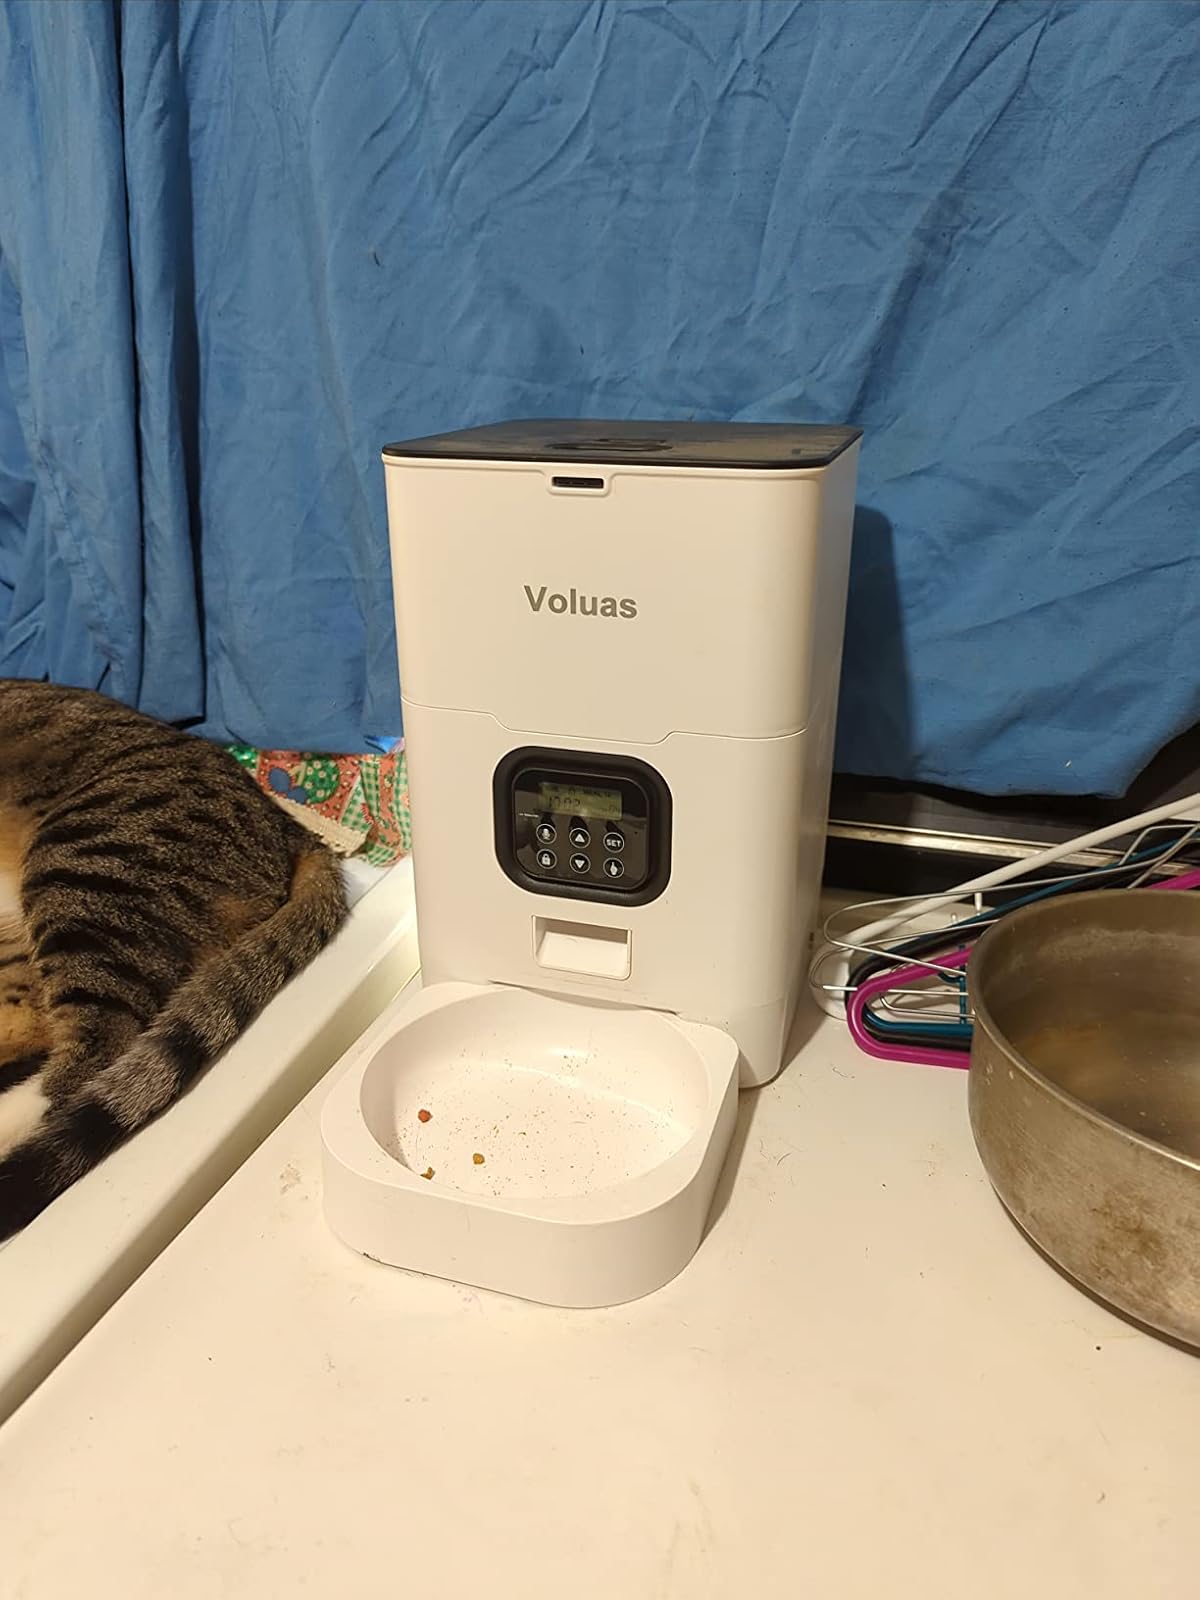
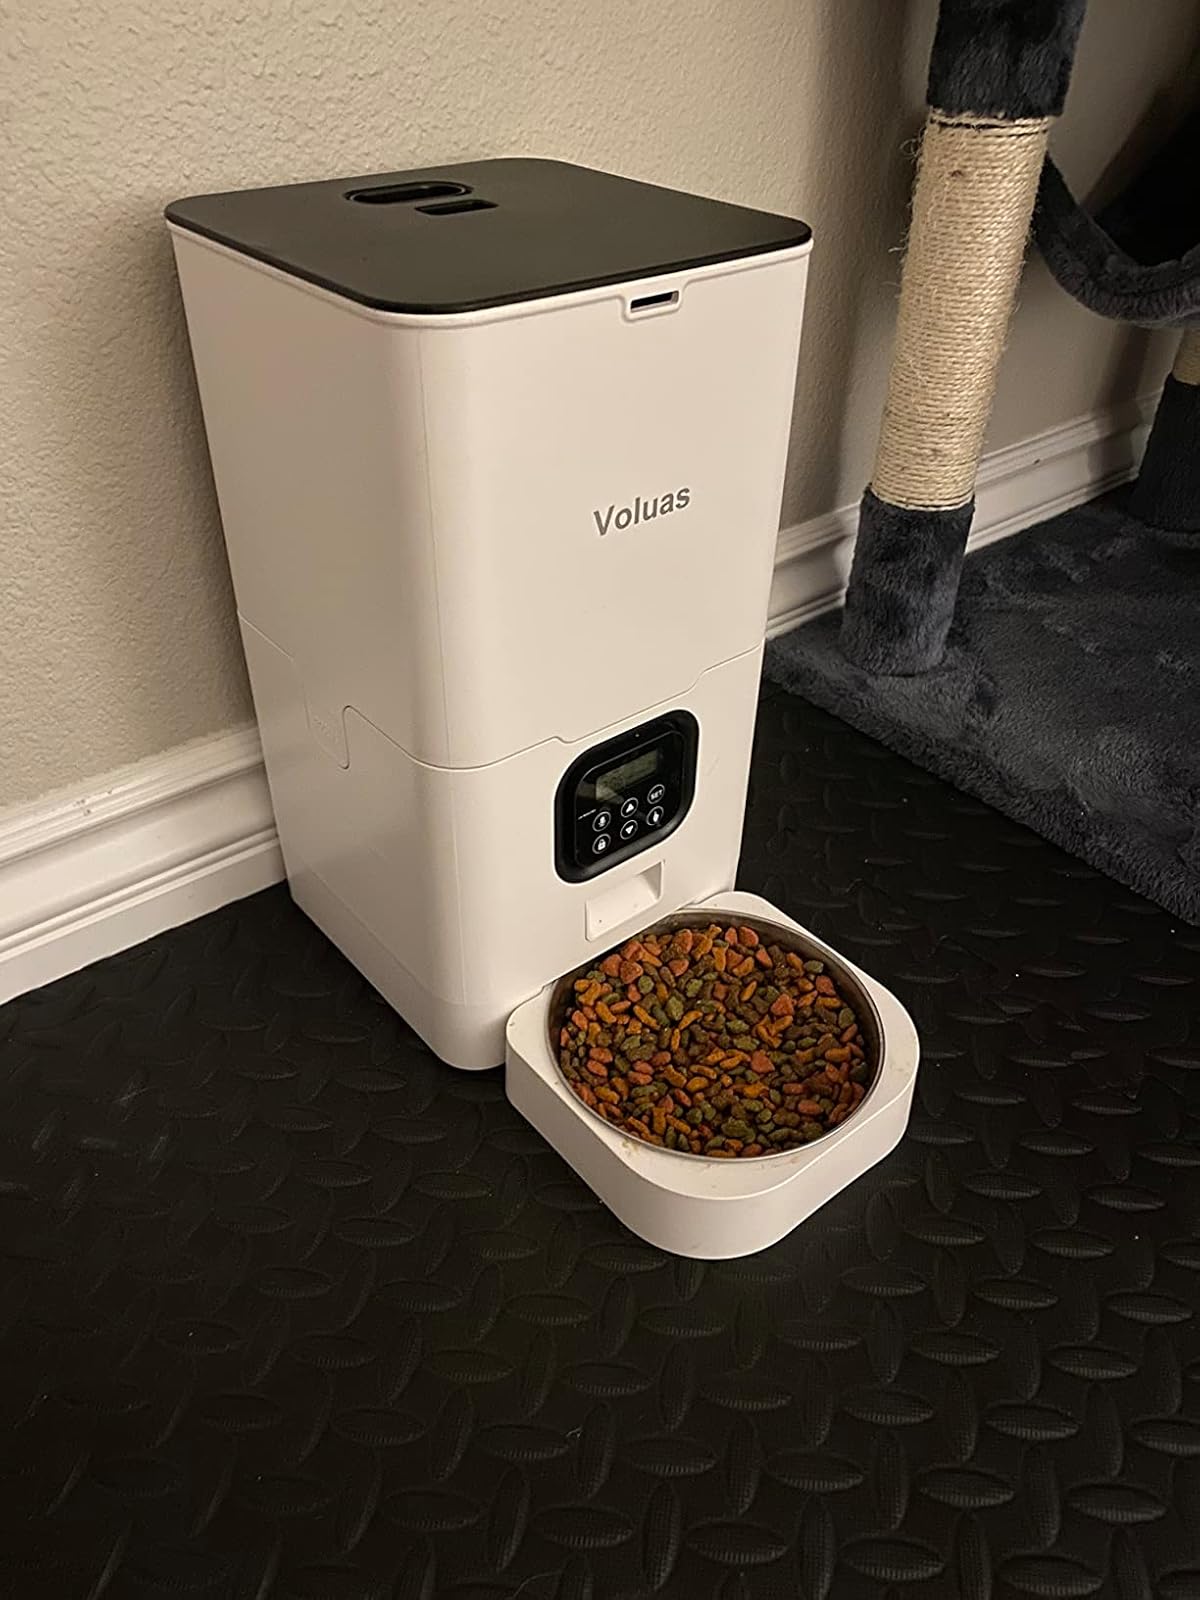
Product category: items_feeder
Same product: yes